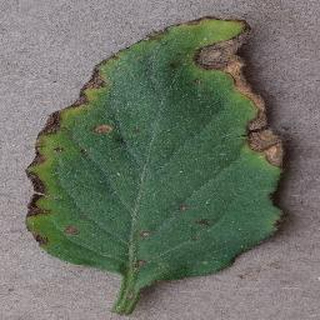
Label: tomato_bacterial_spot